ÖBB Class 1043

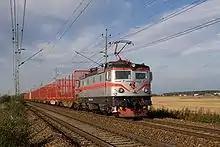
"Tågab Rc2 006" freight train near Hallsberg, Sweden

The remaining nine units were sold in 2001 to TÅGAB and returned to Sweden as "Tågab Rc2". The first three engines were purchased by the Swedish Rail Administration ("Banverket ELL 0001R–0003R", today Infranord) by 2004; "Tågab Rc2 004" was removed from service after a fire in 2008.